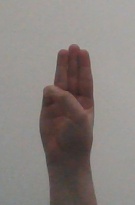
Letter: thaa